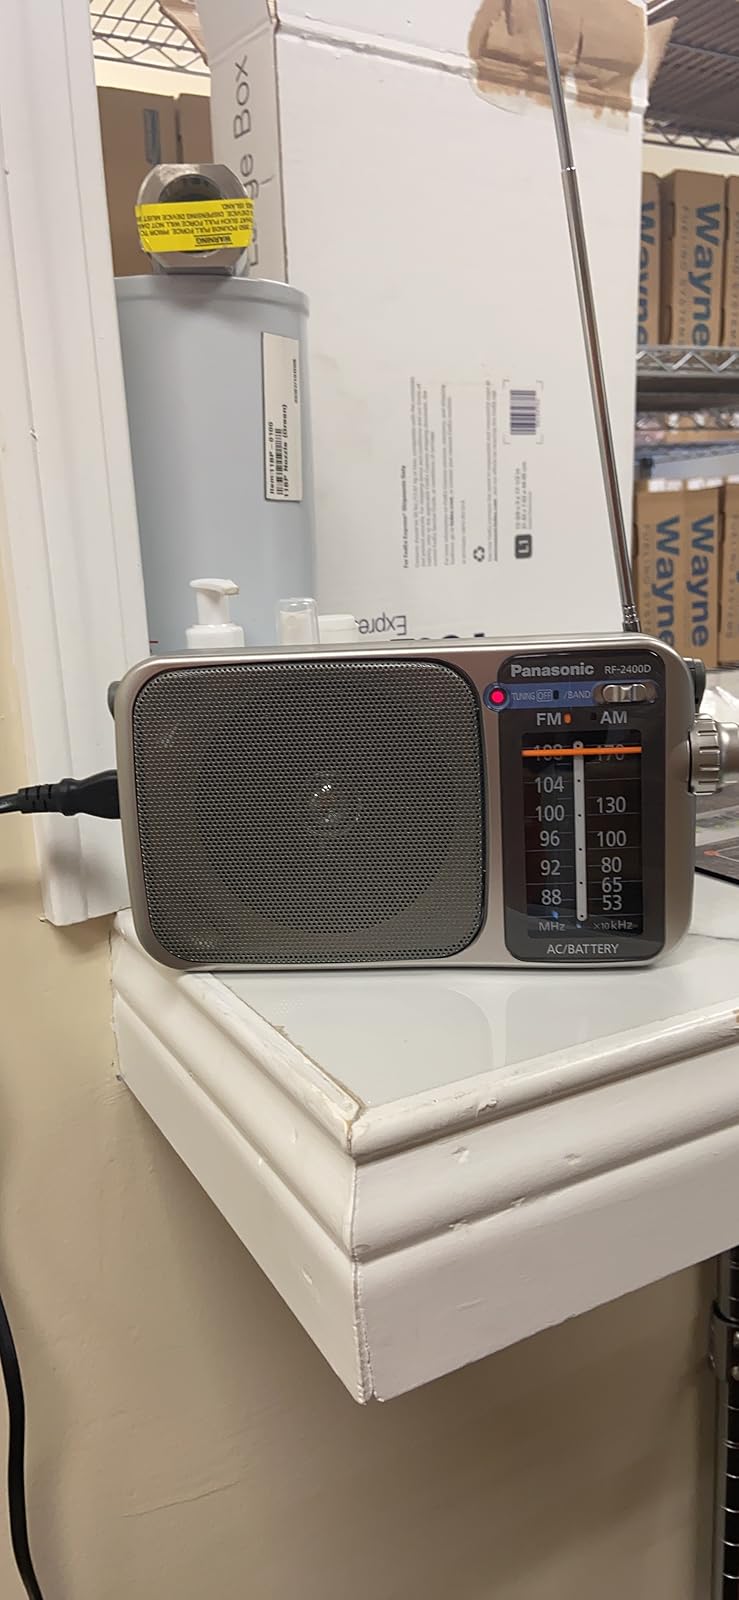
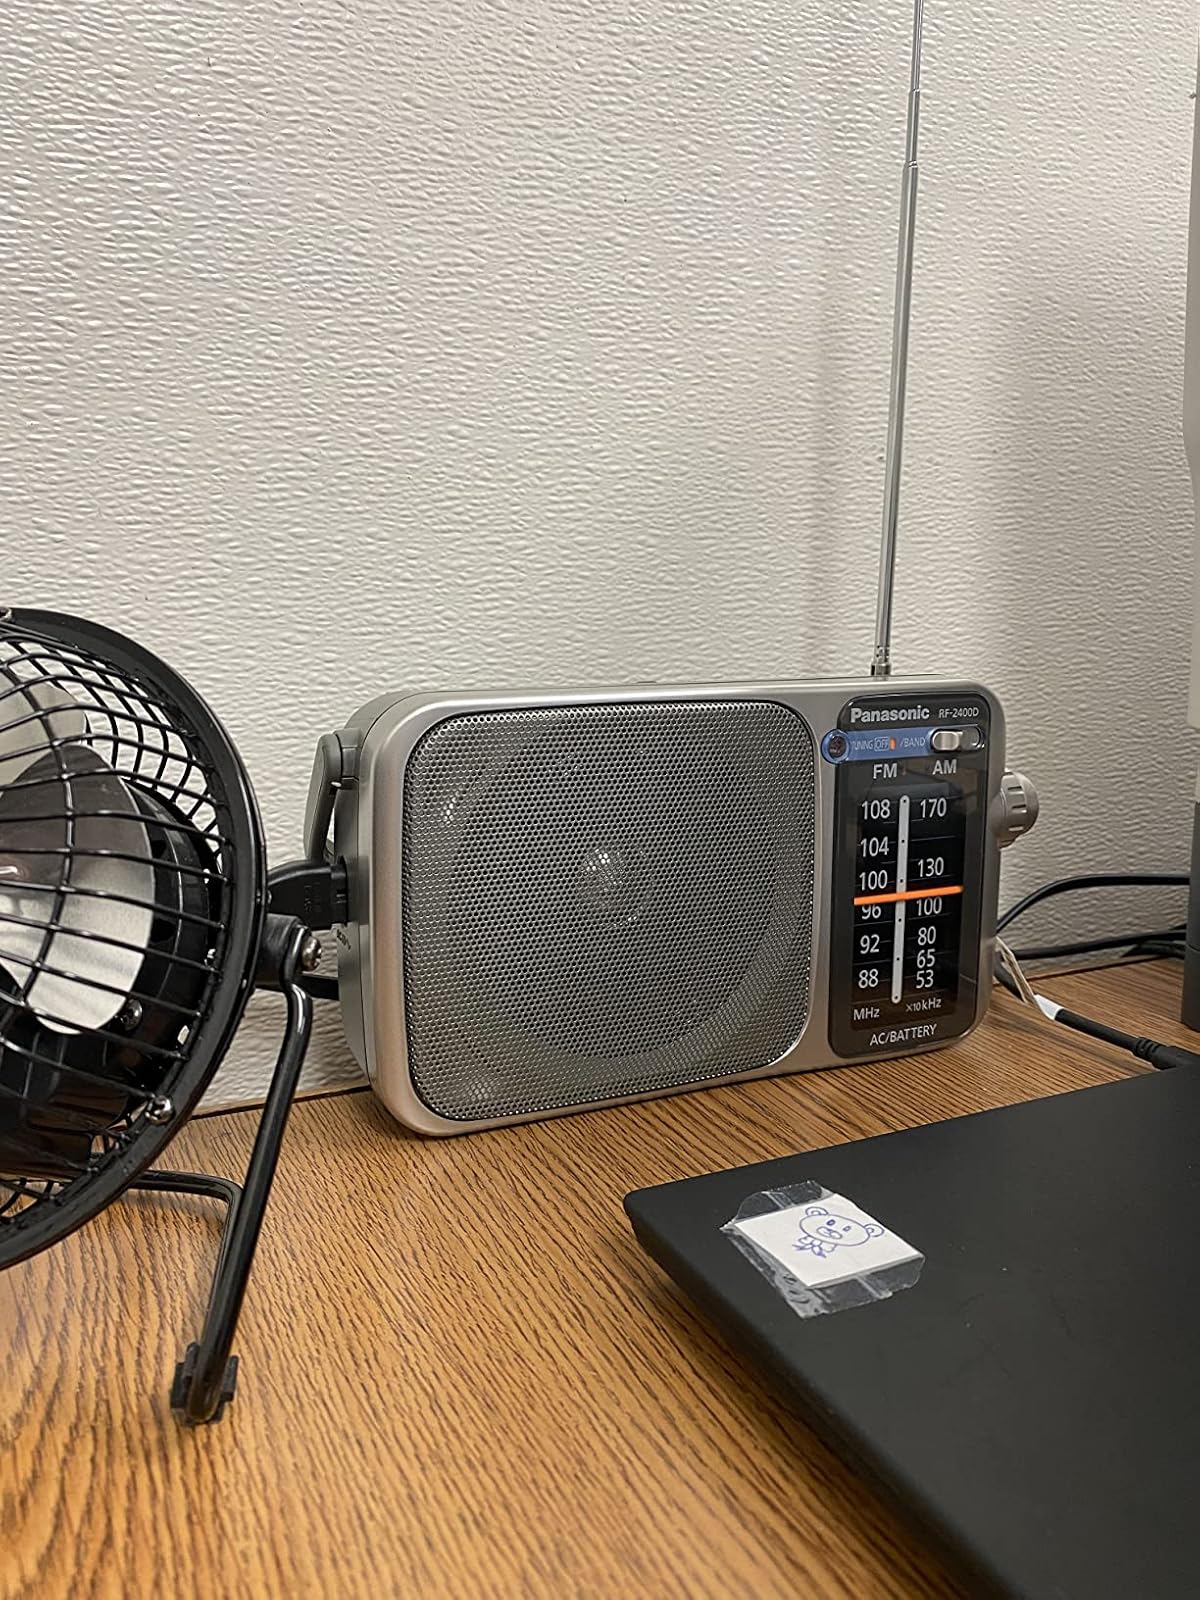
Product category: radio
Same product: yes